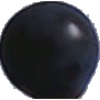
Label: Grape Blue 1